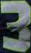
Number: 3